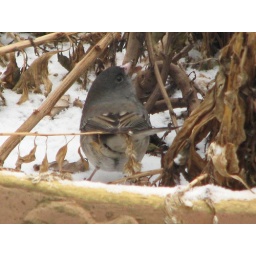
This little birdie was picking some seeds off of the basil plant in a pot on the back porch.